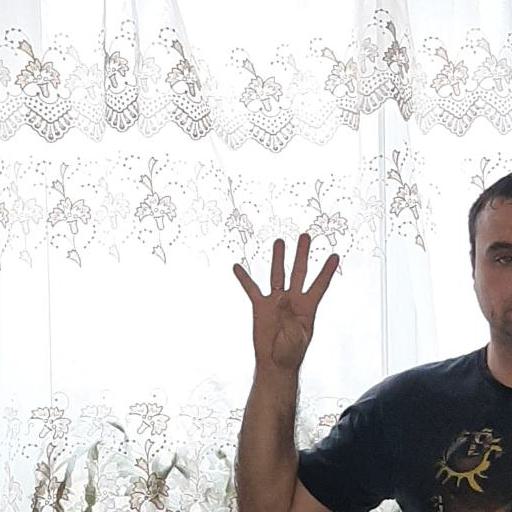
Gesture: four